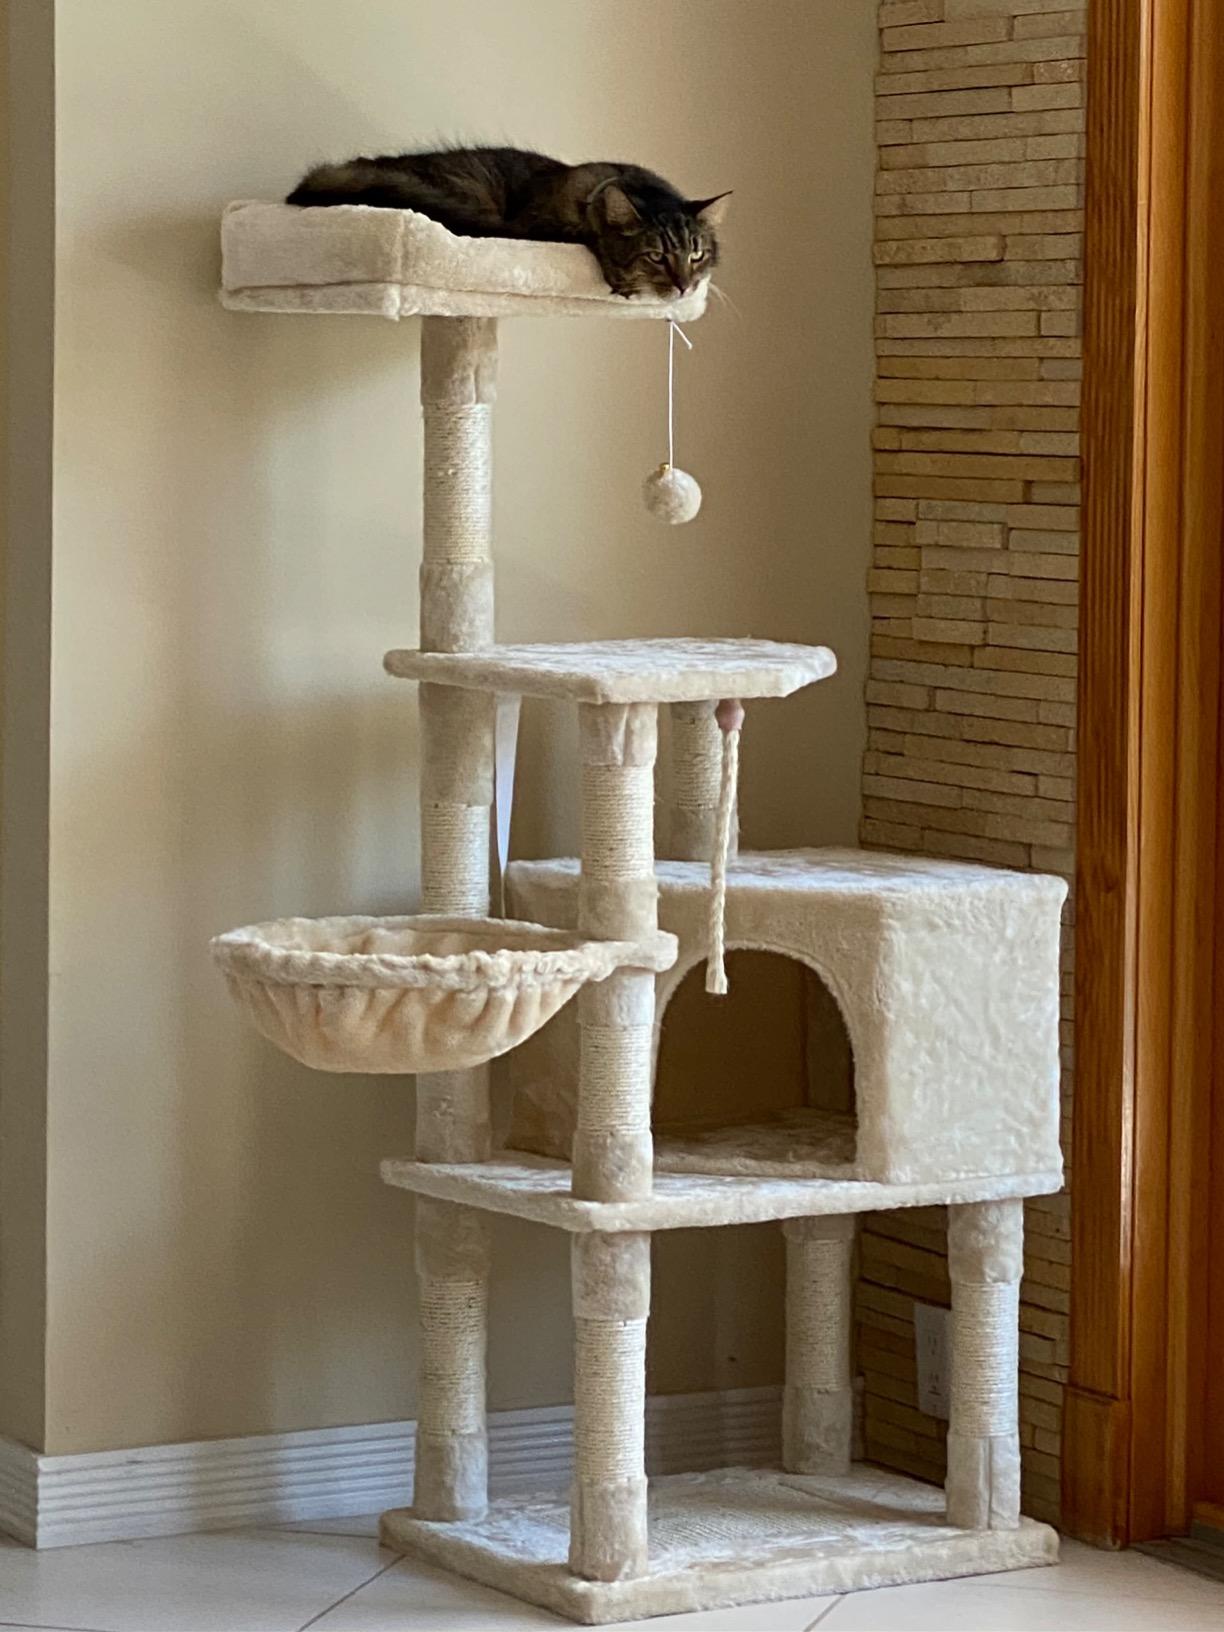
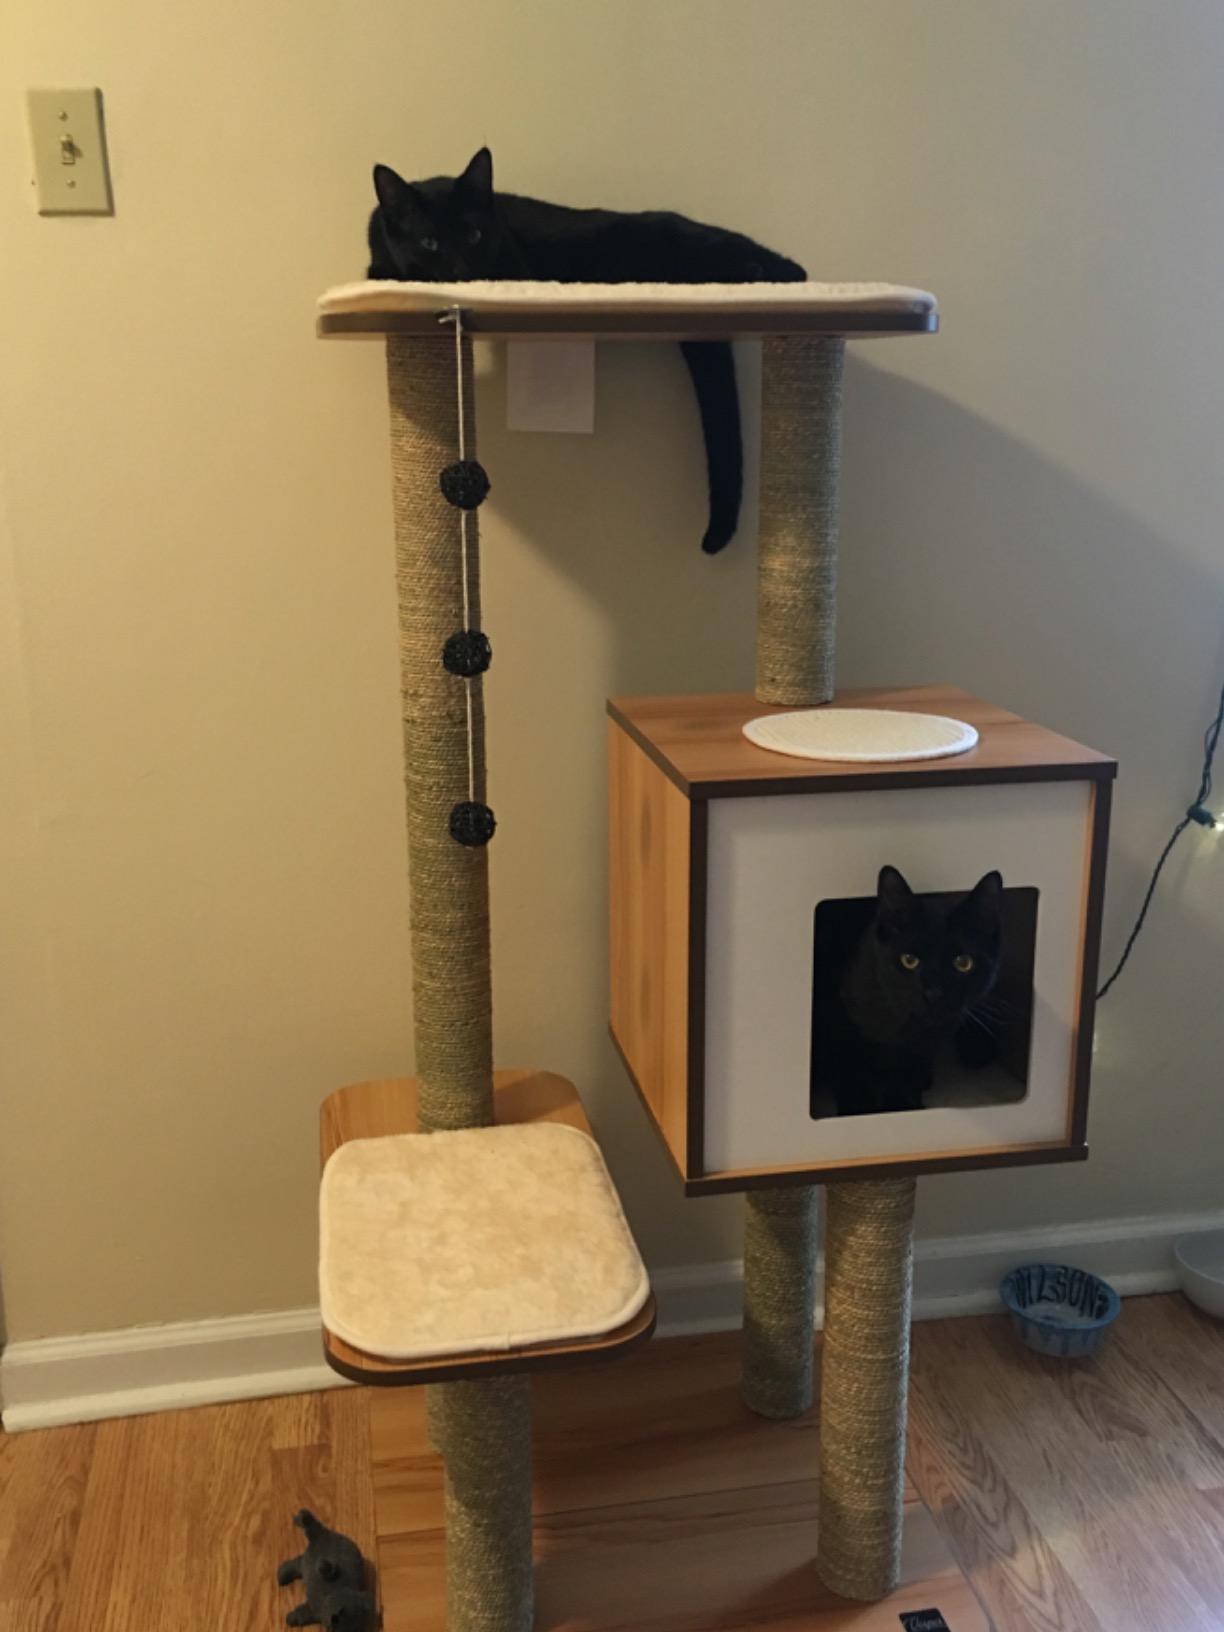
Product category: items_cat tree
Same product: no